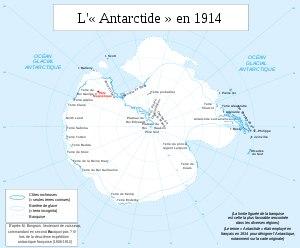
L’histoire de l’Antarctique commence dans le monde occidental par la théorie de la Terra Australis, un vaste continent au sud du globe terrestre. Le passage du cap Horn et du cap de Bonne-Espérance aux XVᵉ et XVIᵉ siècles démontra que la Terra Australis Incognita existait bel et bien.